Harrisburg, Illinois

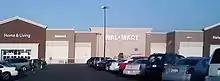
New Harrisburg Wal-Mart supercenter, built 2008

The community benefited from the prosperity of the Roaring Twenties, flaunting the most extravagant displays of wealth in the city's history. The neon red tower belonging to the WEBQ-A.M. radio station was the tallest structure in the city and could be seen for miles. Harrisburg had just finished the new three-story Horning Hotel around 1920, and two new theaters with a combined total of 1,600 seats: the Orpheum and the Grand the same year. The eight-story Harrisburg National Bank building, the O'Gara Coal Headquarters, the Cummins Office building, and the four-story Harrisburg Hospital were all built in 1923. The new four-story Harrisburg City Hall building was constructed in 1927, and a complex highway system was constructed through the city, with Illinois Route 13 and Illinois Route 34 constructed in 1918; U.S. Route 45 and Illinois Route 145 constructed in 1925–1926. During this time the city expanded to 15,000 people. The annexation of Dorrisville and Dorris Heights created blue collar, multiple, and single family homes filling in between. On Vine Street south of the town square was "Wiskey Chute", a saloon vice district for local miners. It was also during this time that the town was home to prohibition-era bootlegger Charles Birger, whose gang was said to have protected local business owners better than the law enforcement. For a time, the gangster's prized Tommy gun was displayed in a glass case in the City Hall. The geography around Harrisburg changed indefinitely, with coal areas producing a surface mining landscape the size of San Jose, California, roughly , aptly named the Harrisburg Coal Field. The field completely encased the towns of Carrier Mills and Harrisburg, while creating partial borders to Stonefort, Galatia, and Raleigh. Near the mines were gob piles that spontaneously combusted. The horizon around the city for many years flickered with burning coal refuse.